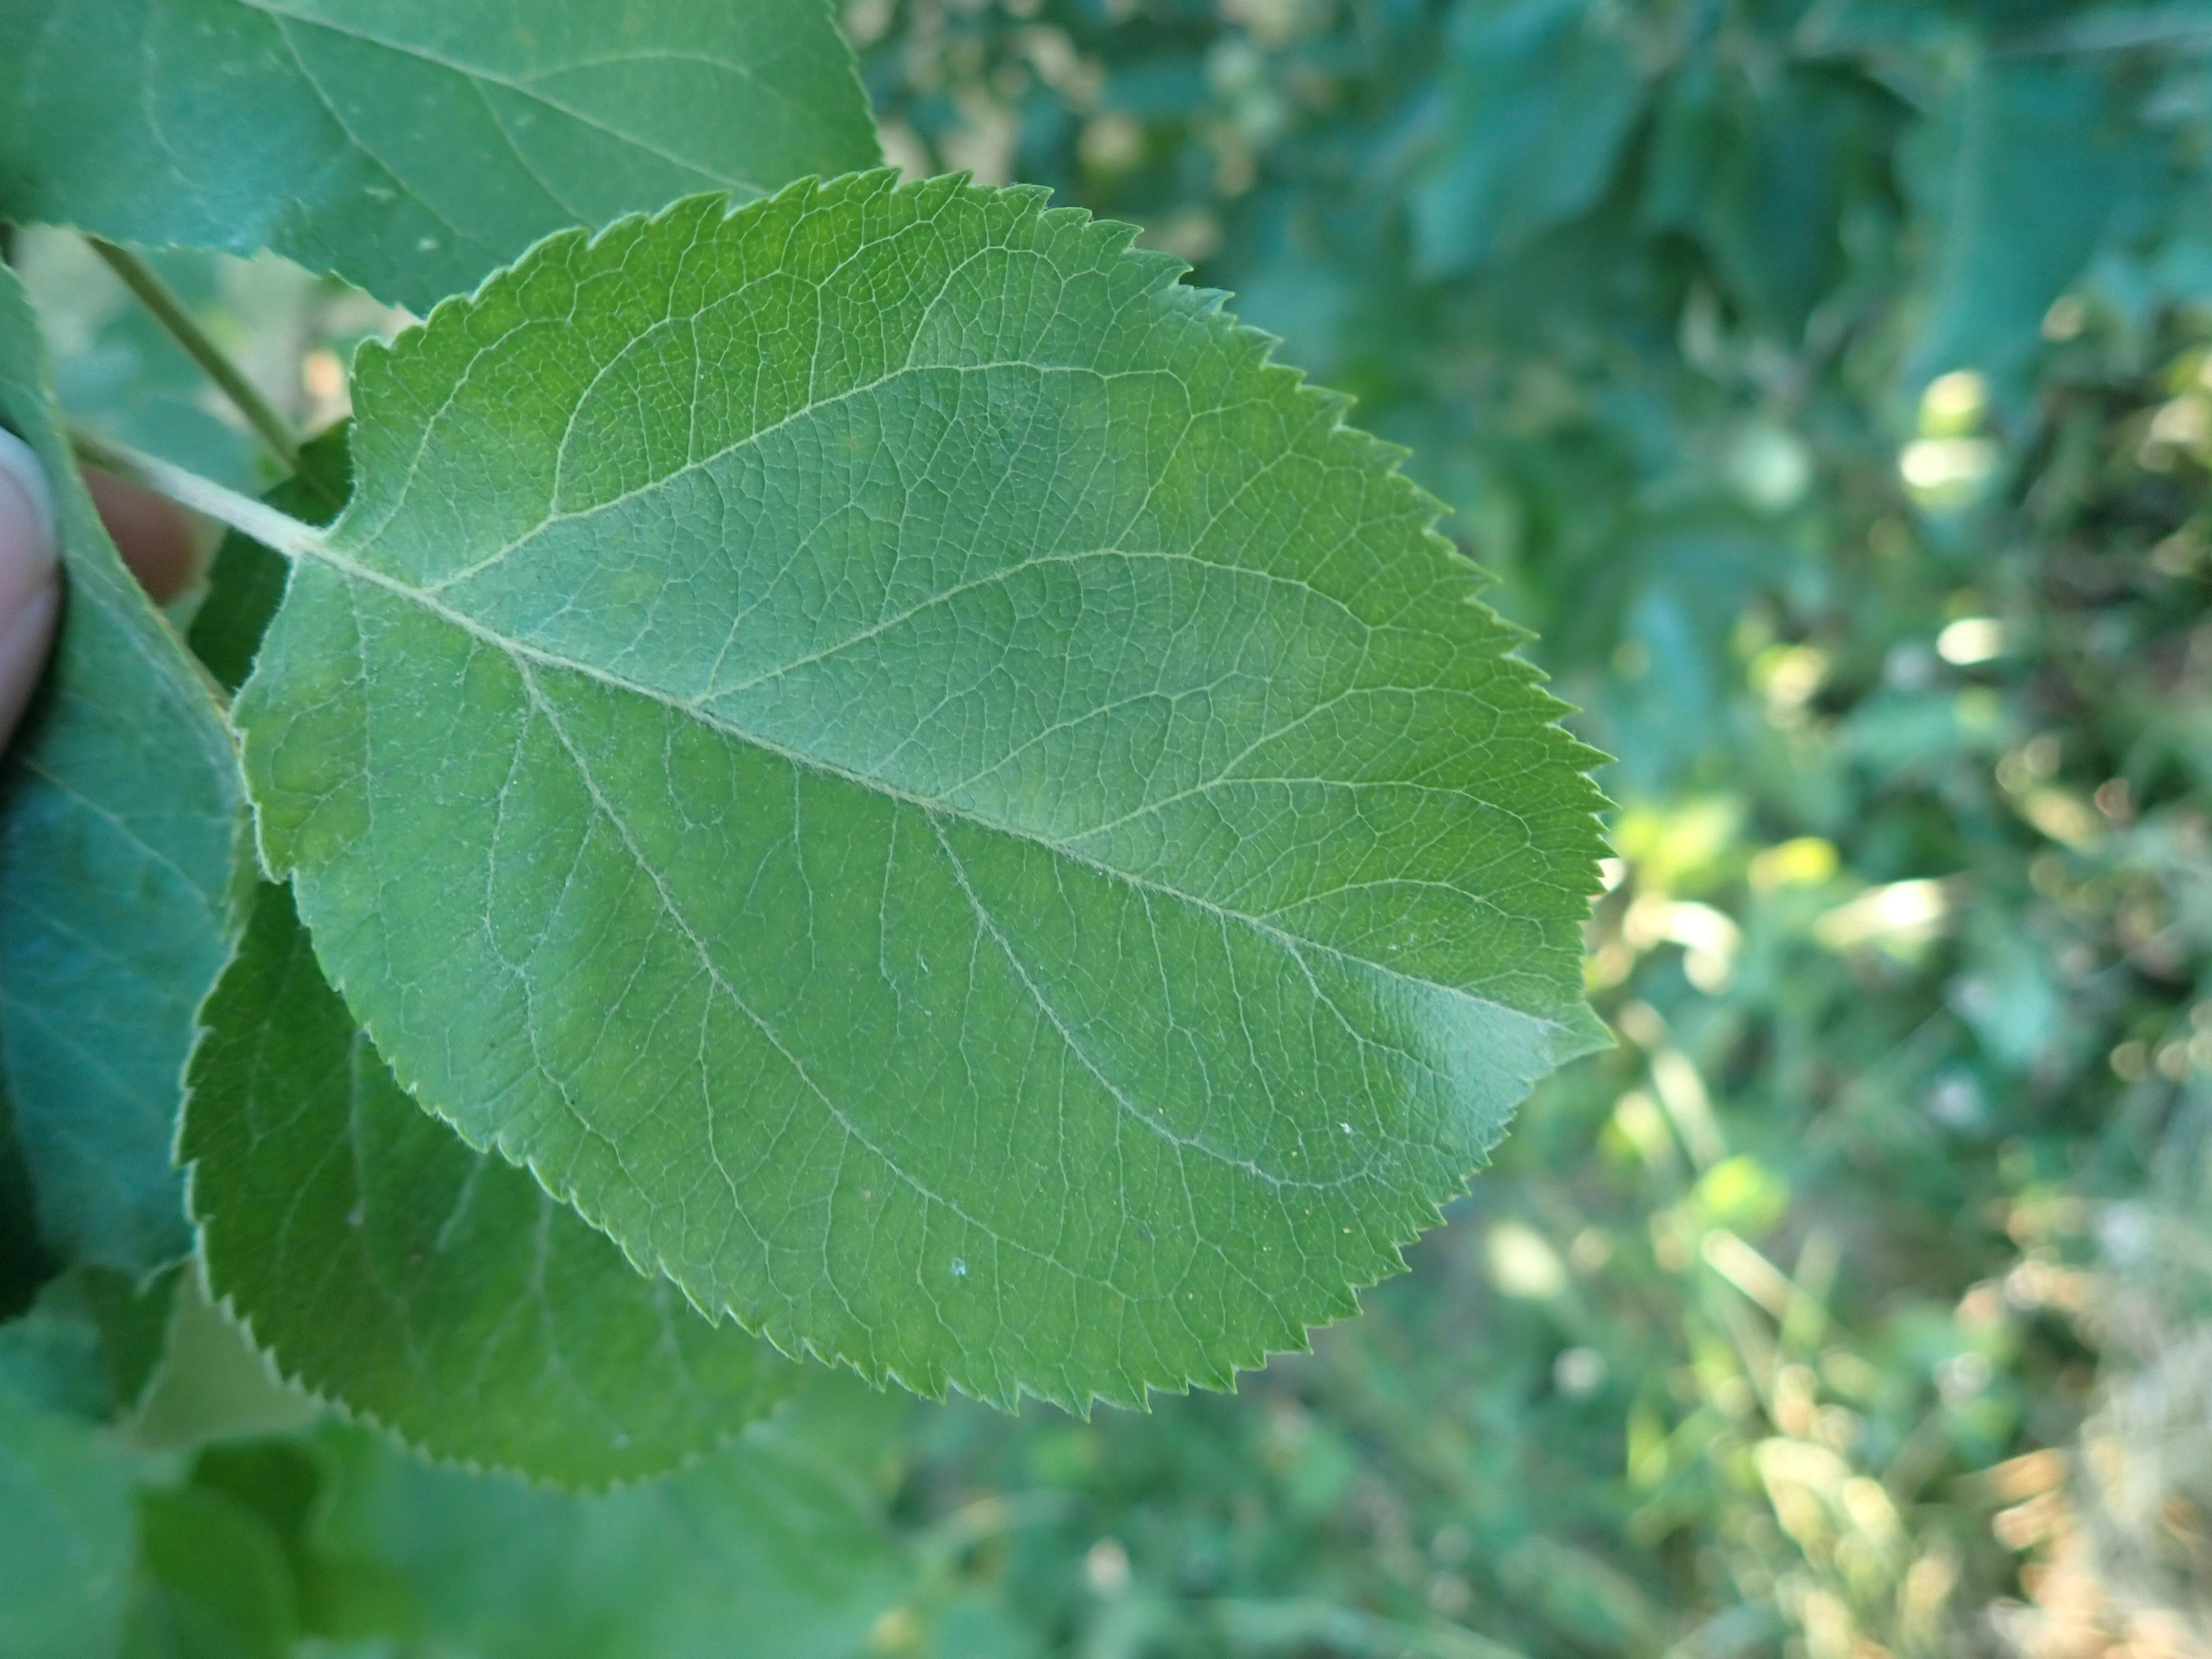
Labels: healthy